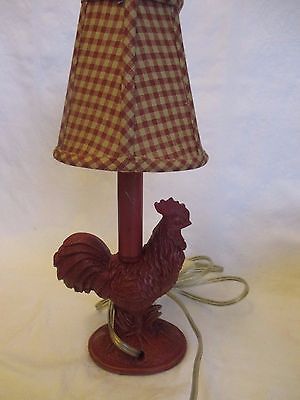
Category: lamp